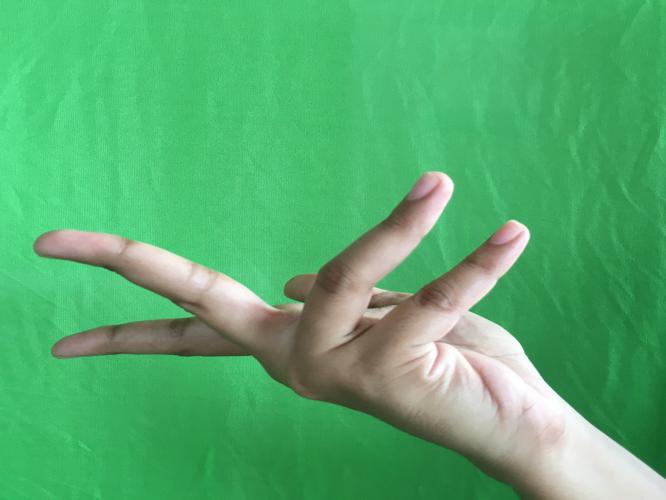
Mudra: Alapadmam
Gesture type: single_hand